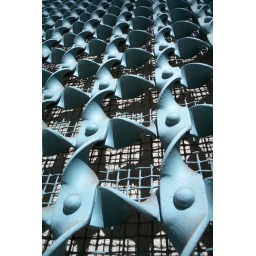
This is a decorative grating on an air intake outside of an office building in Pasadena.